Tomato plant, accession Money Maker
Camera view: tilt-top (135 deg); turntable rotation: 120 degrees
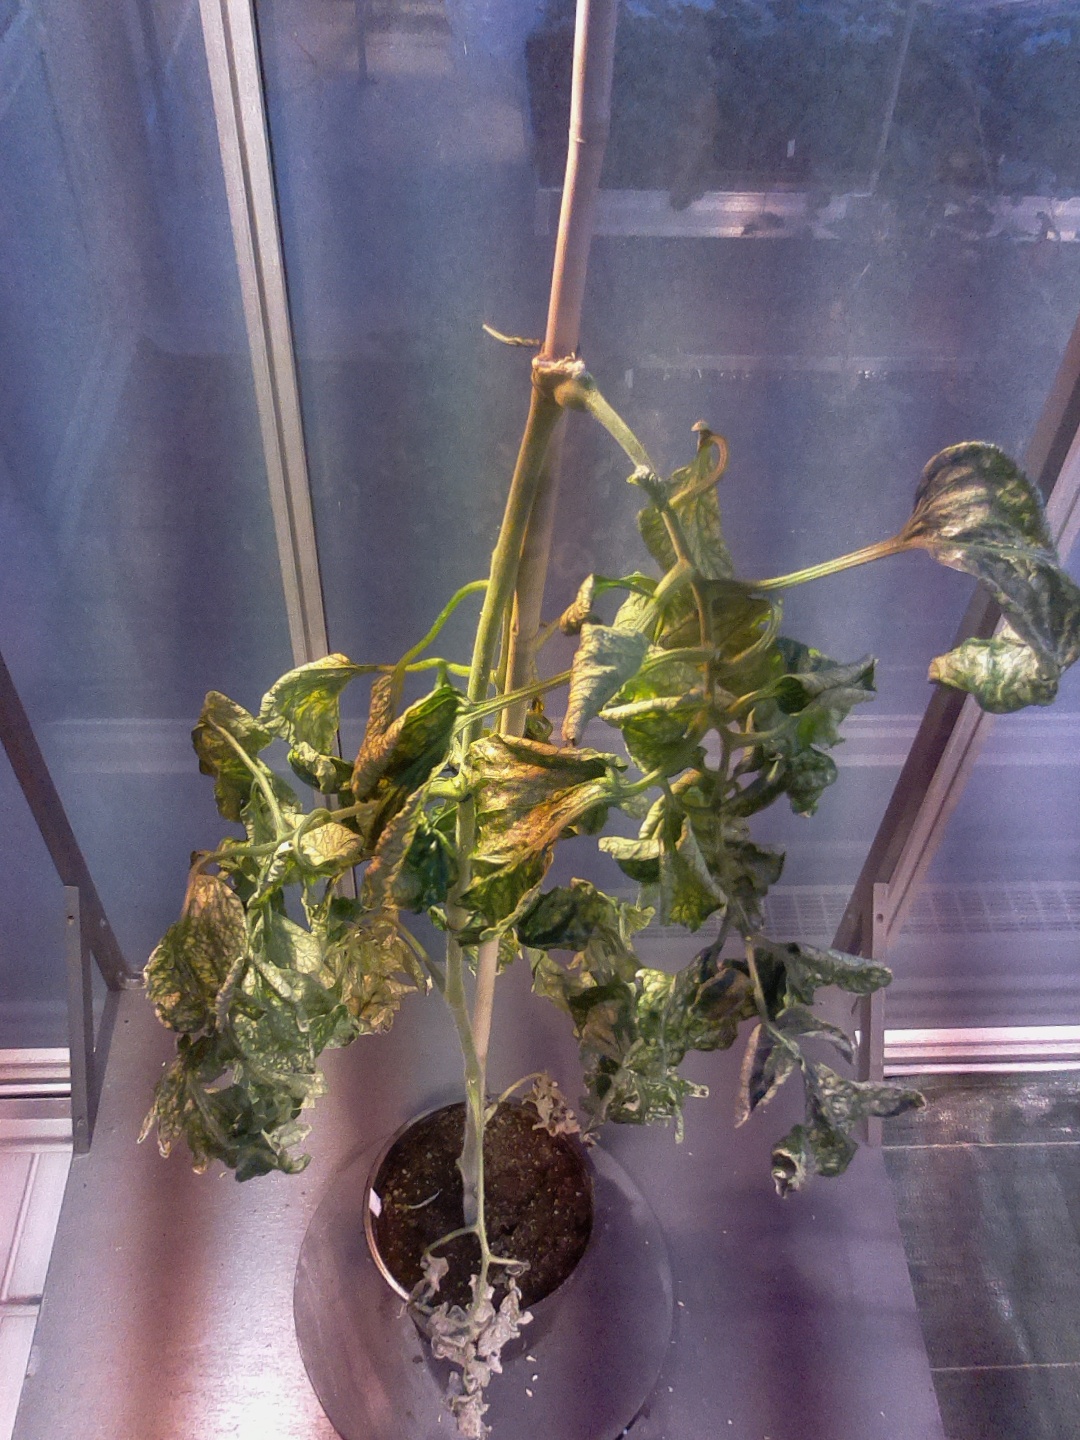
BBCH growth stage 52: 2 inflorescences visible